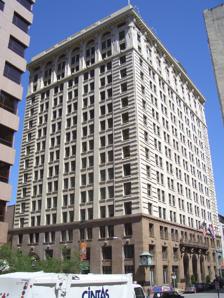
Building: Commerce Trust Building
Country: United States of America
Year built: 1907
Historic skyscraper in Kansas City Commerce Trust Building General information Status Completed Type Commercial offices Location 922 Walnut, Kansas City, Missouri Coordinates 39°06′09″N 94°34′57″W / 39.1026°N 94.5824°W / 39.1026; -94.5824 Completed 1907 Owner Tower Properties Height Roof 78.6 m (258 ft) Technical details Floor count 15 Floor area 24,154 m 2 (259,990 sq ft) Design and construction Architect(s) Jarvis Hunt Main contractor George A. Fuller Company References Commerce Trust Building is a 15-story tower built for Kansas City Missouri 's biggest bank Commerce Bancshares in 1907, and was Kansas City's second skyscraper following the New York Life building. It has a facade of red granite and white terra cotta tiles and was Missouri's tallest building when it opened. Formerly, the site was the home of the Kansas City Journal, which in turn was taken over by Commerce. Harry Truman worked in the predecessor building. Its architect, Jarvis Hunt , also designed Union Station and the headquarters of the Kansas City Star . The construction company was the George A. Fuller Company which built the Flatiron Building in the New York City and as a company continues to build major skyscrapers around the world. In 1965, Commerce built a larger adjoining building Commerce Tower but has continued to use the original building. In 2004, Commerce Bancshares conducted a $48 million renovation of the building expanding its square footage to 300,000 square feet (28,000 m 2 ) by filling in the light court between the fourth and 15th floors. Part of the renovation also included illuminating the lobby's ornate glass ceiling to replicate natural sunlight. Street level entrance, with landmark clock and porte-cochère entry on the far right.